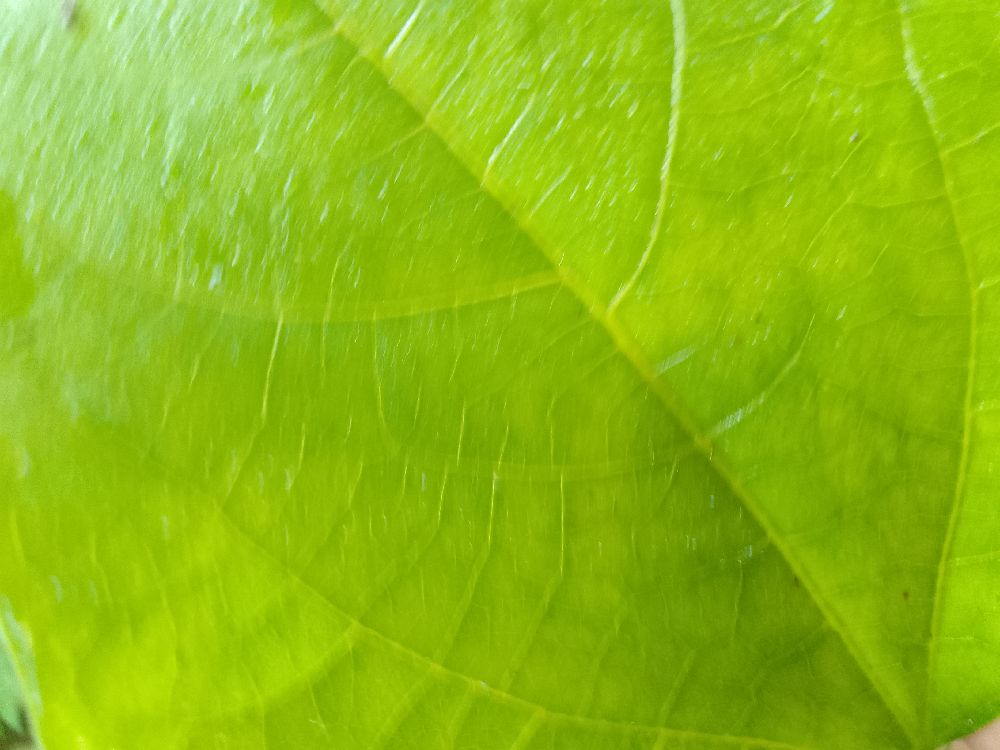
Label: healthy